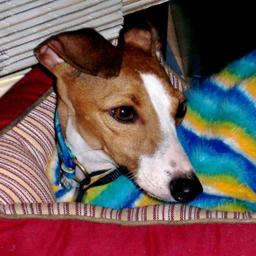
Animal: dogs